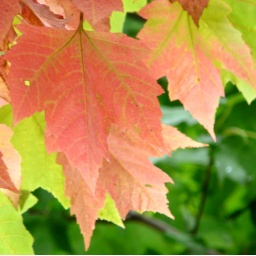
Maple tree seen across the street from my condo in Portland